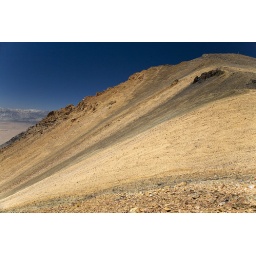
The colorful south face of white mountain peak in the owens valley,california. At 14,246 feet,it is the 3rd highest peak in california